Rail transport in Jamaica

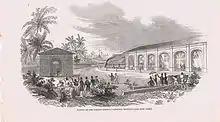
Opening of the Jamaica Railway - Kingston Terminus

The first railway, the Western Jamaica Connecting Railway, was built in 1845 from Kingston to Angels near Spanish Town. The railway was proposed and started by William Smith, originally from Manchester who owned land in Jamaica, and his sugar planter brother David.